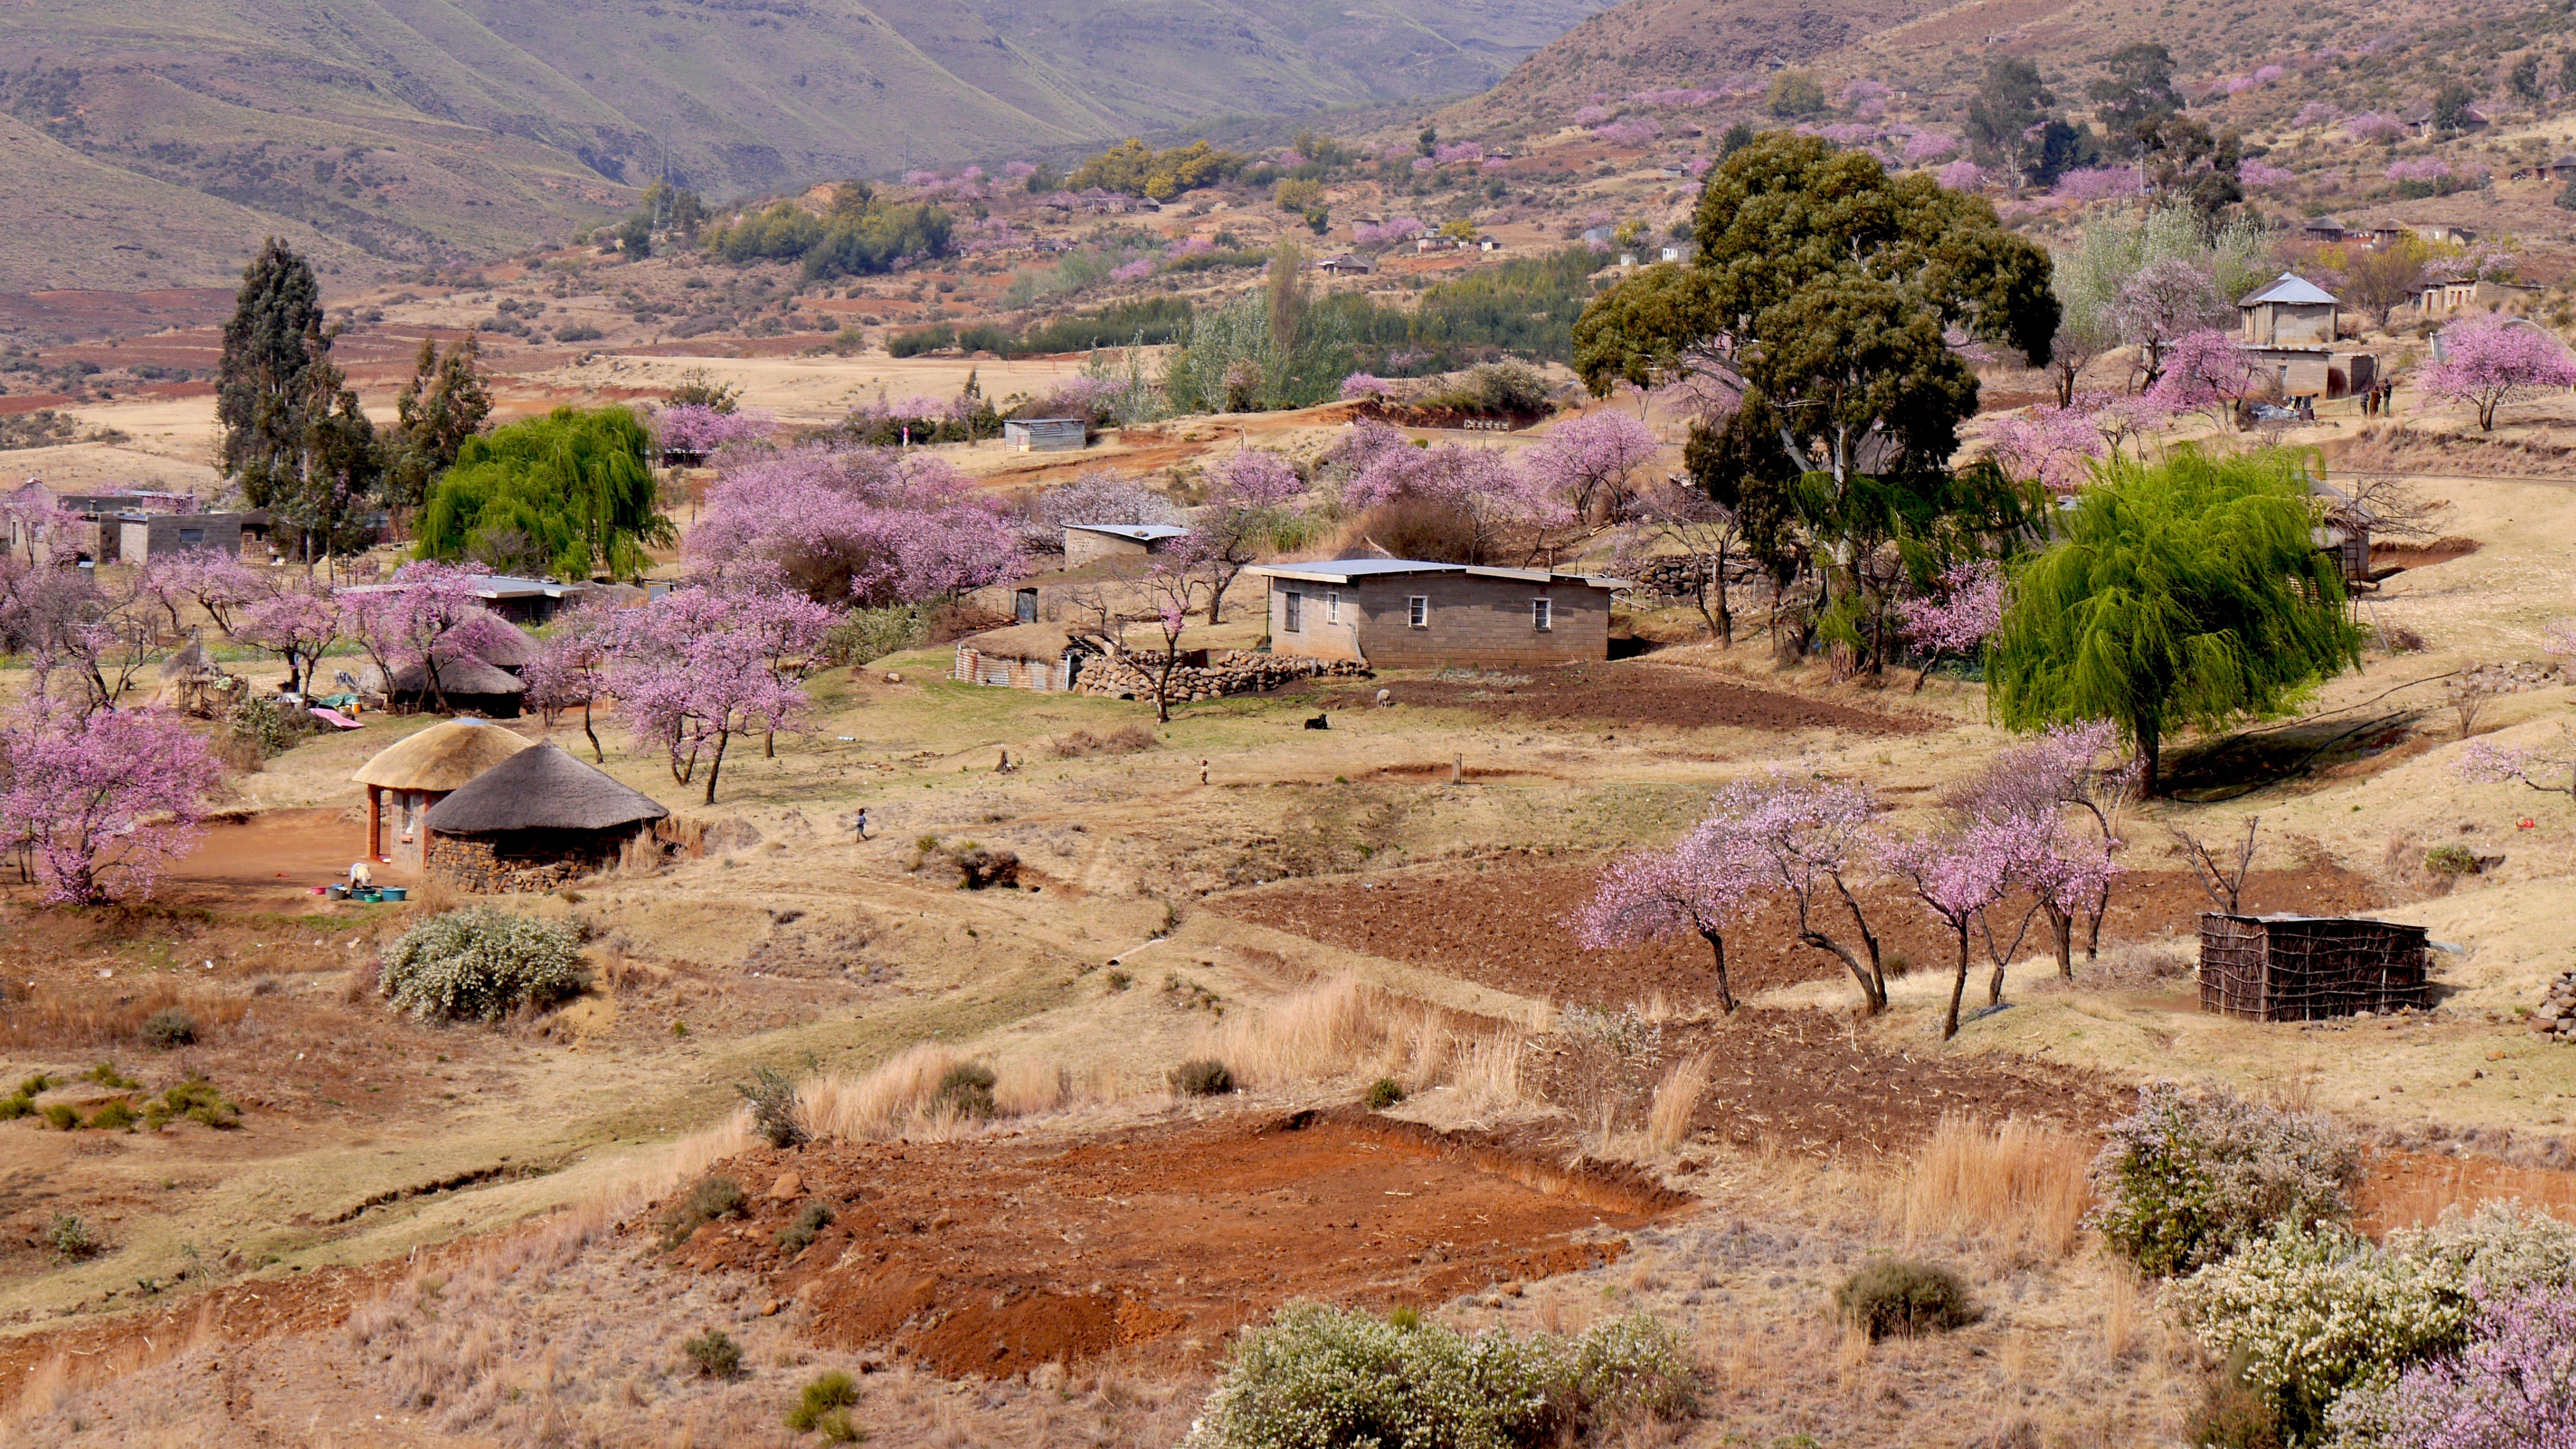
landscape, wilderness, flower, valley, village, spring, ranch, soil, agriculture, savanna, plateau, ecosystem, bergdorf, wadi, rural area, peach blossom, lesotho